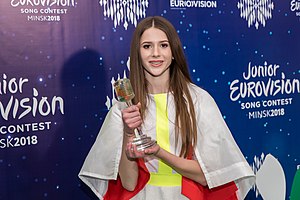
Roksana Węgiel
Roksana med trofæet efter hun vandt Junior Eurovision Song Contest 2018
Roksana Emilia Węgiel er en polsk sanger som repræsenterede Polen og vandt Junior Eurovision Song Contest 2018 med sangen "Anyone I Want To Be" sangen opnåede 215 point. Roksana vandt også den første sæson af den polske udgave af Voice Junior. Efter hendes sejr i 2018 blev hun også vært i Junior Eurovision Song Contest 2019 sammen med Ida Nowakowska og Aleksander Sikora.